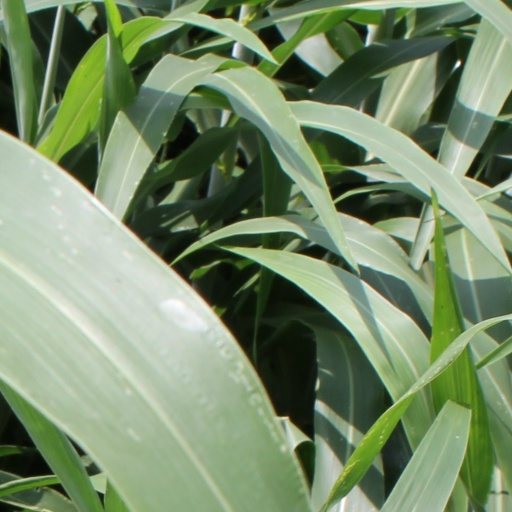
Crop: sorghum